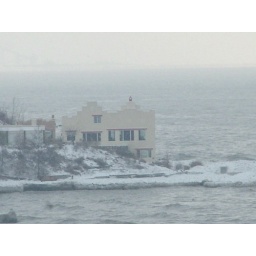
This building is down by the lake. It looks way to close to the water for me.